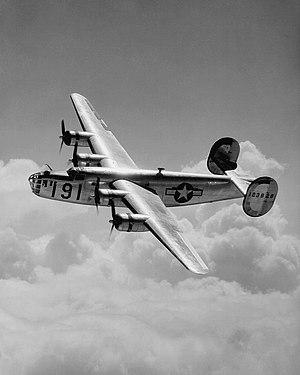
L’écrasement du Consolidated Liberator III à Saint-Donat en 1943 est une tragédie aérienne qui a couté la vie à 24 personnes et reste à ce jour le pire accident de l’histoire de l’Aviation royale canadienne.
Le Consolidated B-24 Liberator est un bombardier lourd américain, conçu par Consolidated Aircraft de San Diego. Il est connu dans la société comme le Model 32, et un petit nombre des premiers modèles sont vendus sous le nom LB-30, pour « Land Bomber ». Le B-24 est utilisé dans la Seconde Guerre mondiale par les forces aériennes et navales alliées, et par plusieurs branches des forces armées américaines pendant la guerre, établissant un bilan de guerre particulier avec ses opérations en Europe de l'Ouest, dans le Pacifique, en Méditerranée, et sur le théâtre des opérations de Chine-Birmanie-Inde.
Ceci est la liste des bombardiers utilisés par les forces armées des États-Unis. La liste inclut également les projets et prototypes de bombardier conçus pour l’armée américaine. La liste est triable en fonction de plusieurs critères.